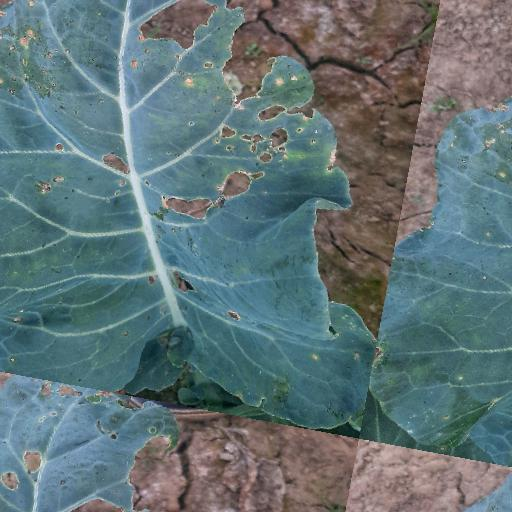
Label: Black Rot